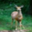
Label: deer